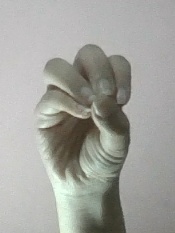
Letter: ha